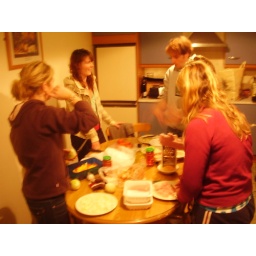
,,,while the girls do a splendid job in the kitchen